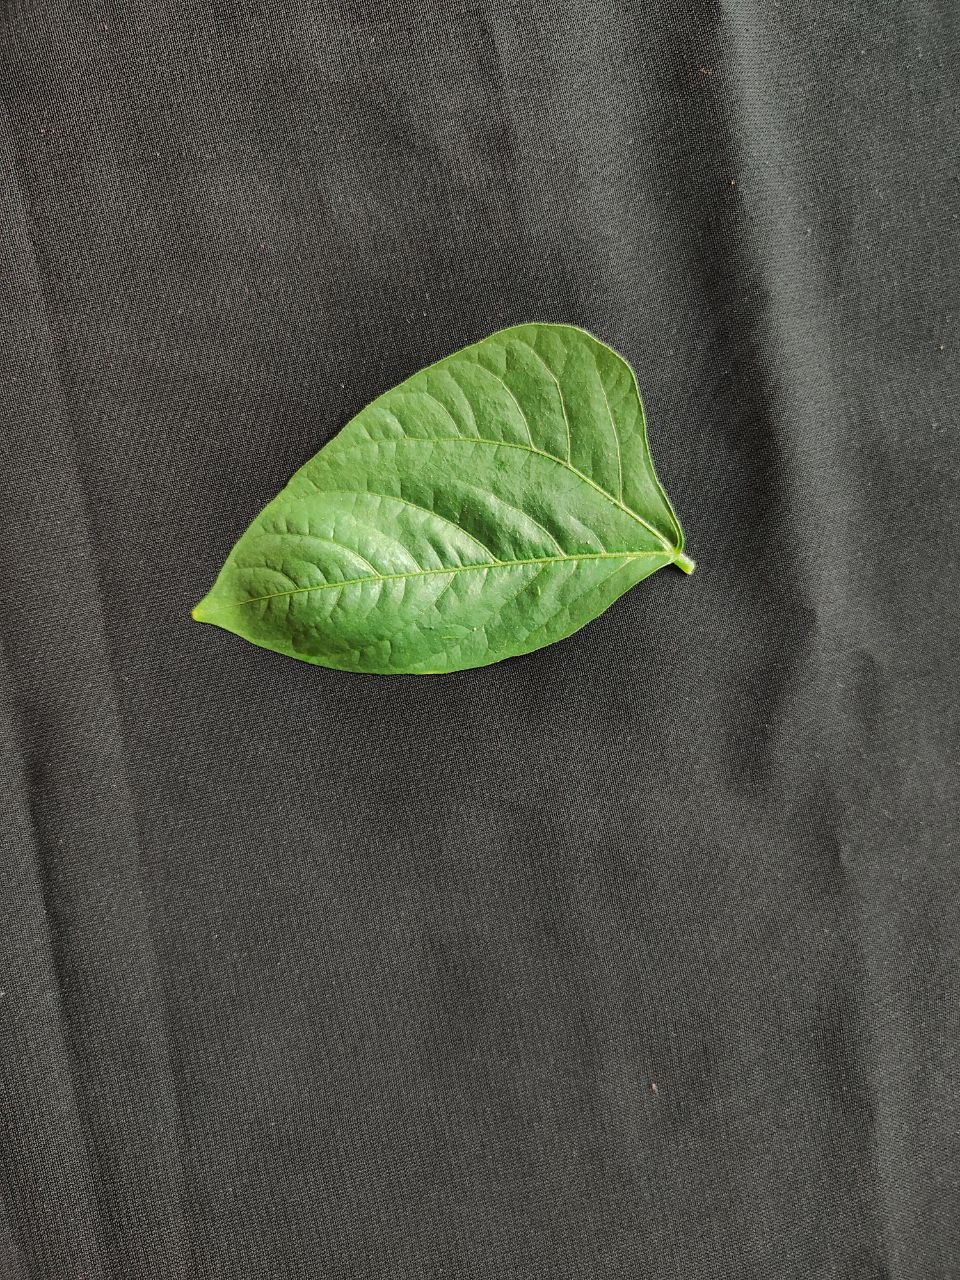
Crop: cowpea
Leaf condition: Fresh Leaf